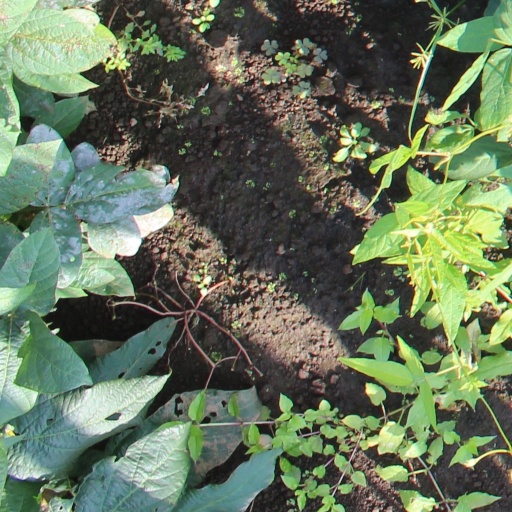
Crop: soybean